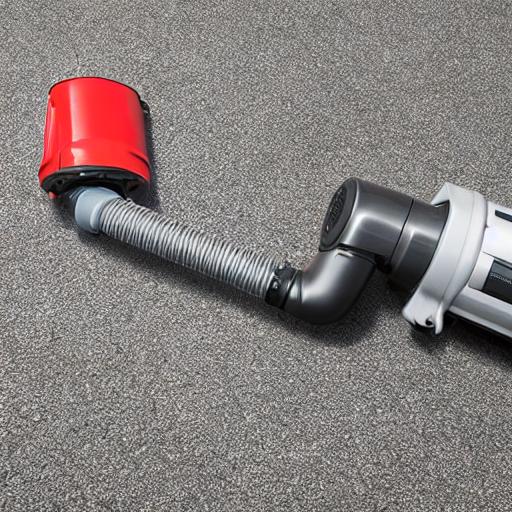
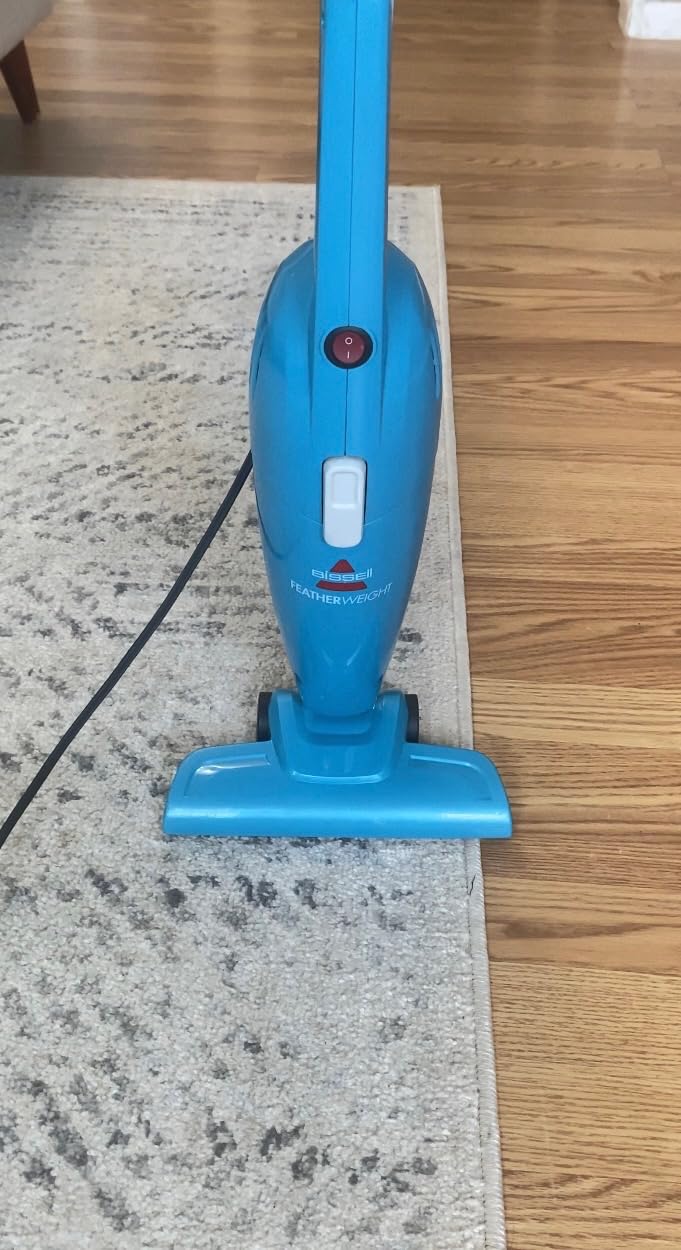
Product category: items_vacuum
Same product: no